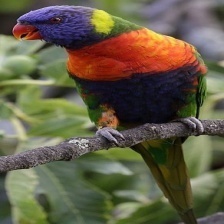
Species: RAINBOW LORIKEET
Scientific name: TRICHOGLOSSUS MOLUCCANUS
ImageNet parent category: lorikeet